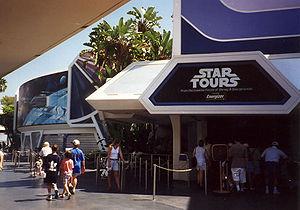
Star Tours était une attraction des parcs Disney du type cinéma dynamique. Elle a été remplacée par Star Tours: The Adventures Continue dans les parcs Disney's Hollywood Studios, Disneyland, Tokyo Disneyland et à Disneyland Paris.
American Adventure ouvert au public le 27 juin.